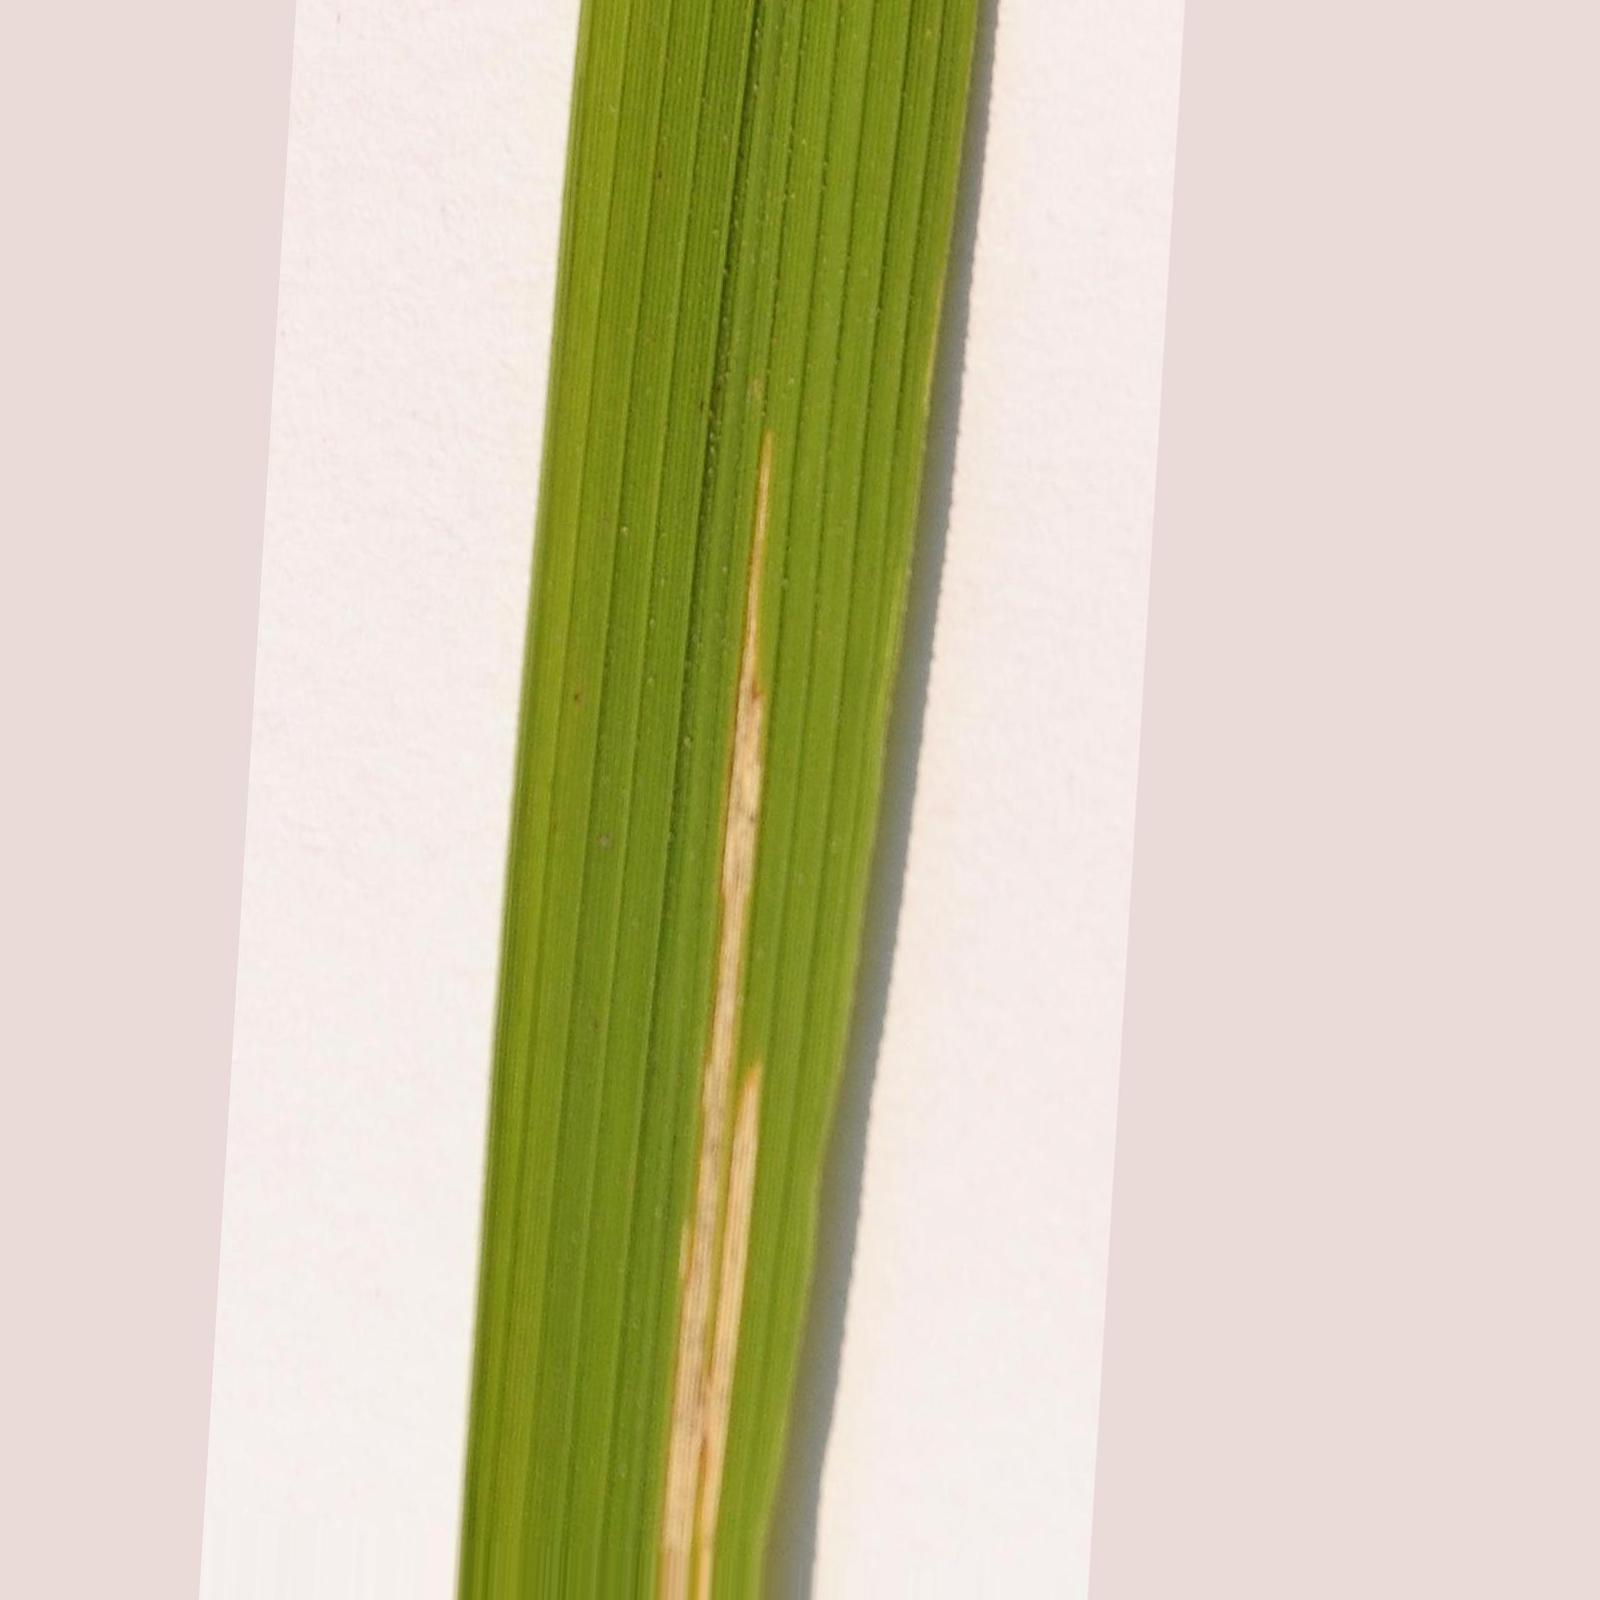
Nhãn: Bệnh Bạc lá (Bacterial leaf blight)